Woodturning

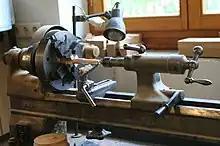
Electric lathe

The archaeological record of woodturning is limited to illustrations because wood is a fiber prone to rot. Egyptian monuments illustrate a strap used by a helper to rotate the lathe while another worker cut the wood. Early bow lathes and strap lathes were developed and used in Egypt and Rome. The Chinese, Persians, and Arabs had their variations of the bow lathe. Early lathe workers would sometimes use their bare feet to hold cutting tools in place while using their hands to power the lathe. Bow lathes continue in use right up to the present day, and much of our information about them comes from watching turners use them. Between 500 and 1500 AD, turned wooden vessels served as the everyday bowls and cups of most of the population of Europe. Our knowledge of these humble vessels comes from examples preserved in anaerobic environments. These include shipwrecks, such as the Mary Rose, or sites like the Oseberg burial ship (where the burial was capped by a clay mound), deep wells and other water-logged sites (such as buried pits or ditches). Examples of the latter include 7th century bowls from the island monastery of Iona off western Scotland. Much of this ware was turned from green wood on a spring pole lathe. Finely crafted drinking bowls, known as mazers, were produced in very limited quantities from dry wood, then decorated with silver-gilt central bosses and rims.